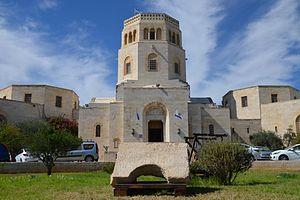
fragment de l'arche monumentale dédiée à la visite de l'empereur romain en 130 qui portait l'inscription «